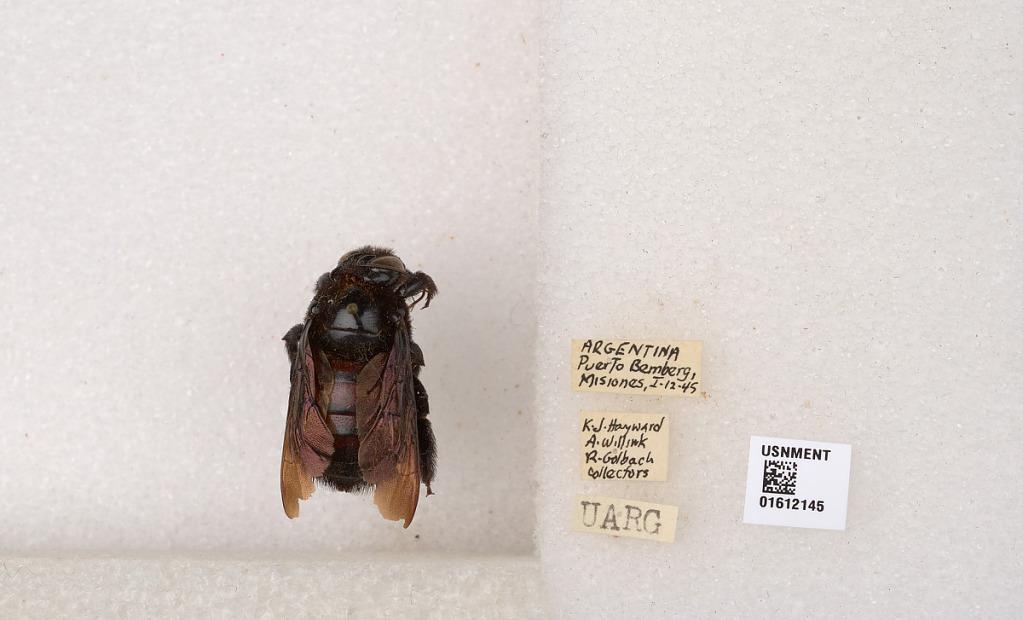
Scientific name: Xylocopa (Neoxylocopa) sp.
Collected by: F. Harrington, A. Willink & R. Golbach
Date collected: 1945-1-12
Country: Argentina
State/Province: Misiones
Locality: Puerto Bemberg